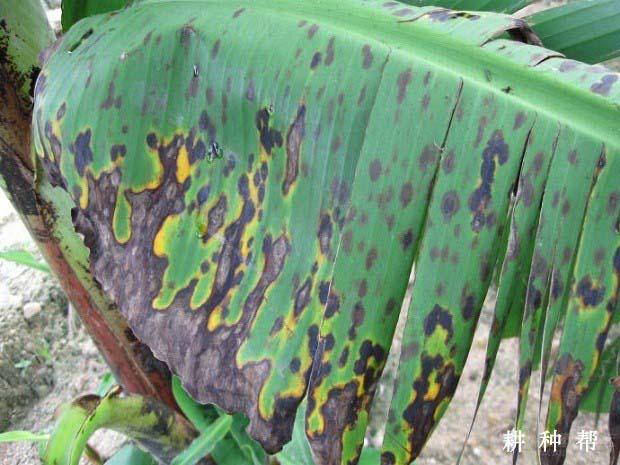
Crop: unknown
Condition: banana_banana_black_streak